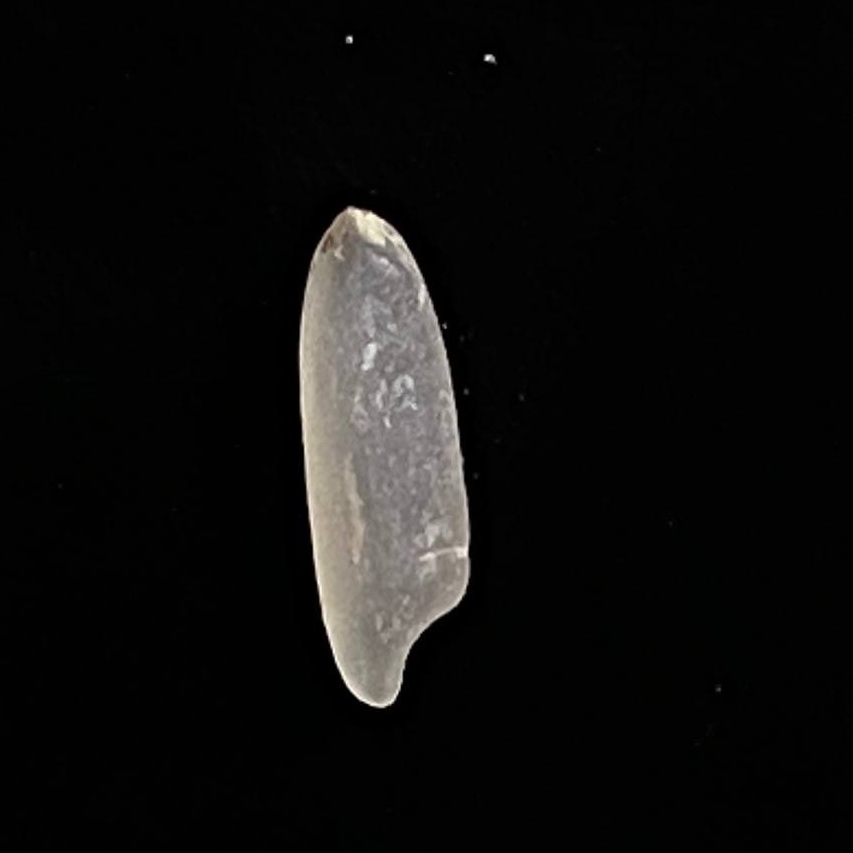
Rice variety: BR28